UCL Institute of Education

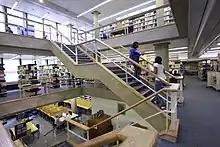
The IOE's Newsam Library, the largest education library in Europe

The IOE's Newsam Library is the largest in its field in Europe, containing more than 300,000 volumes and nearly 2,000 periodicals.